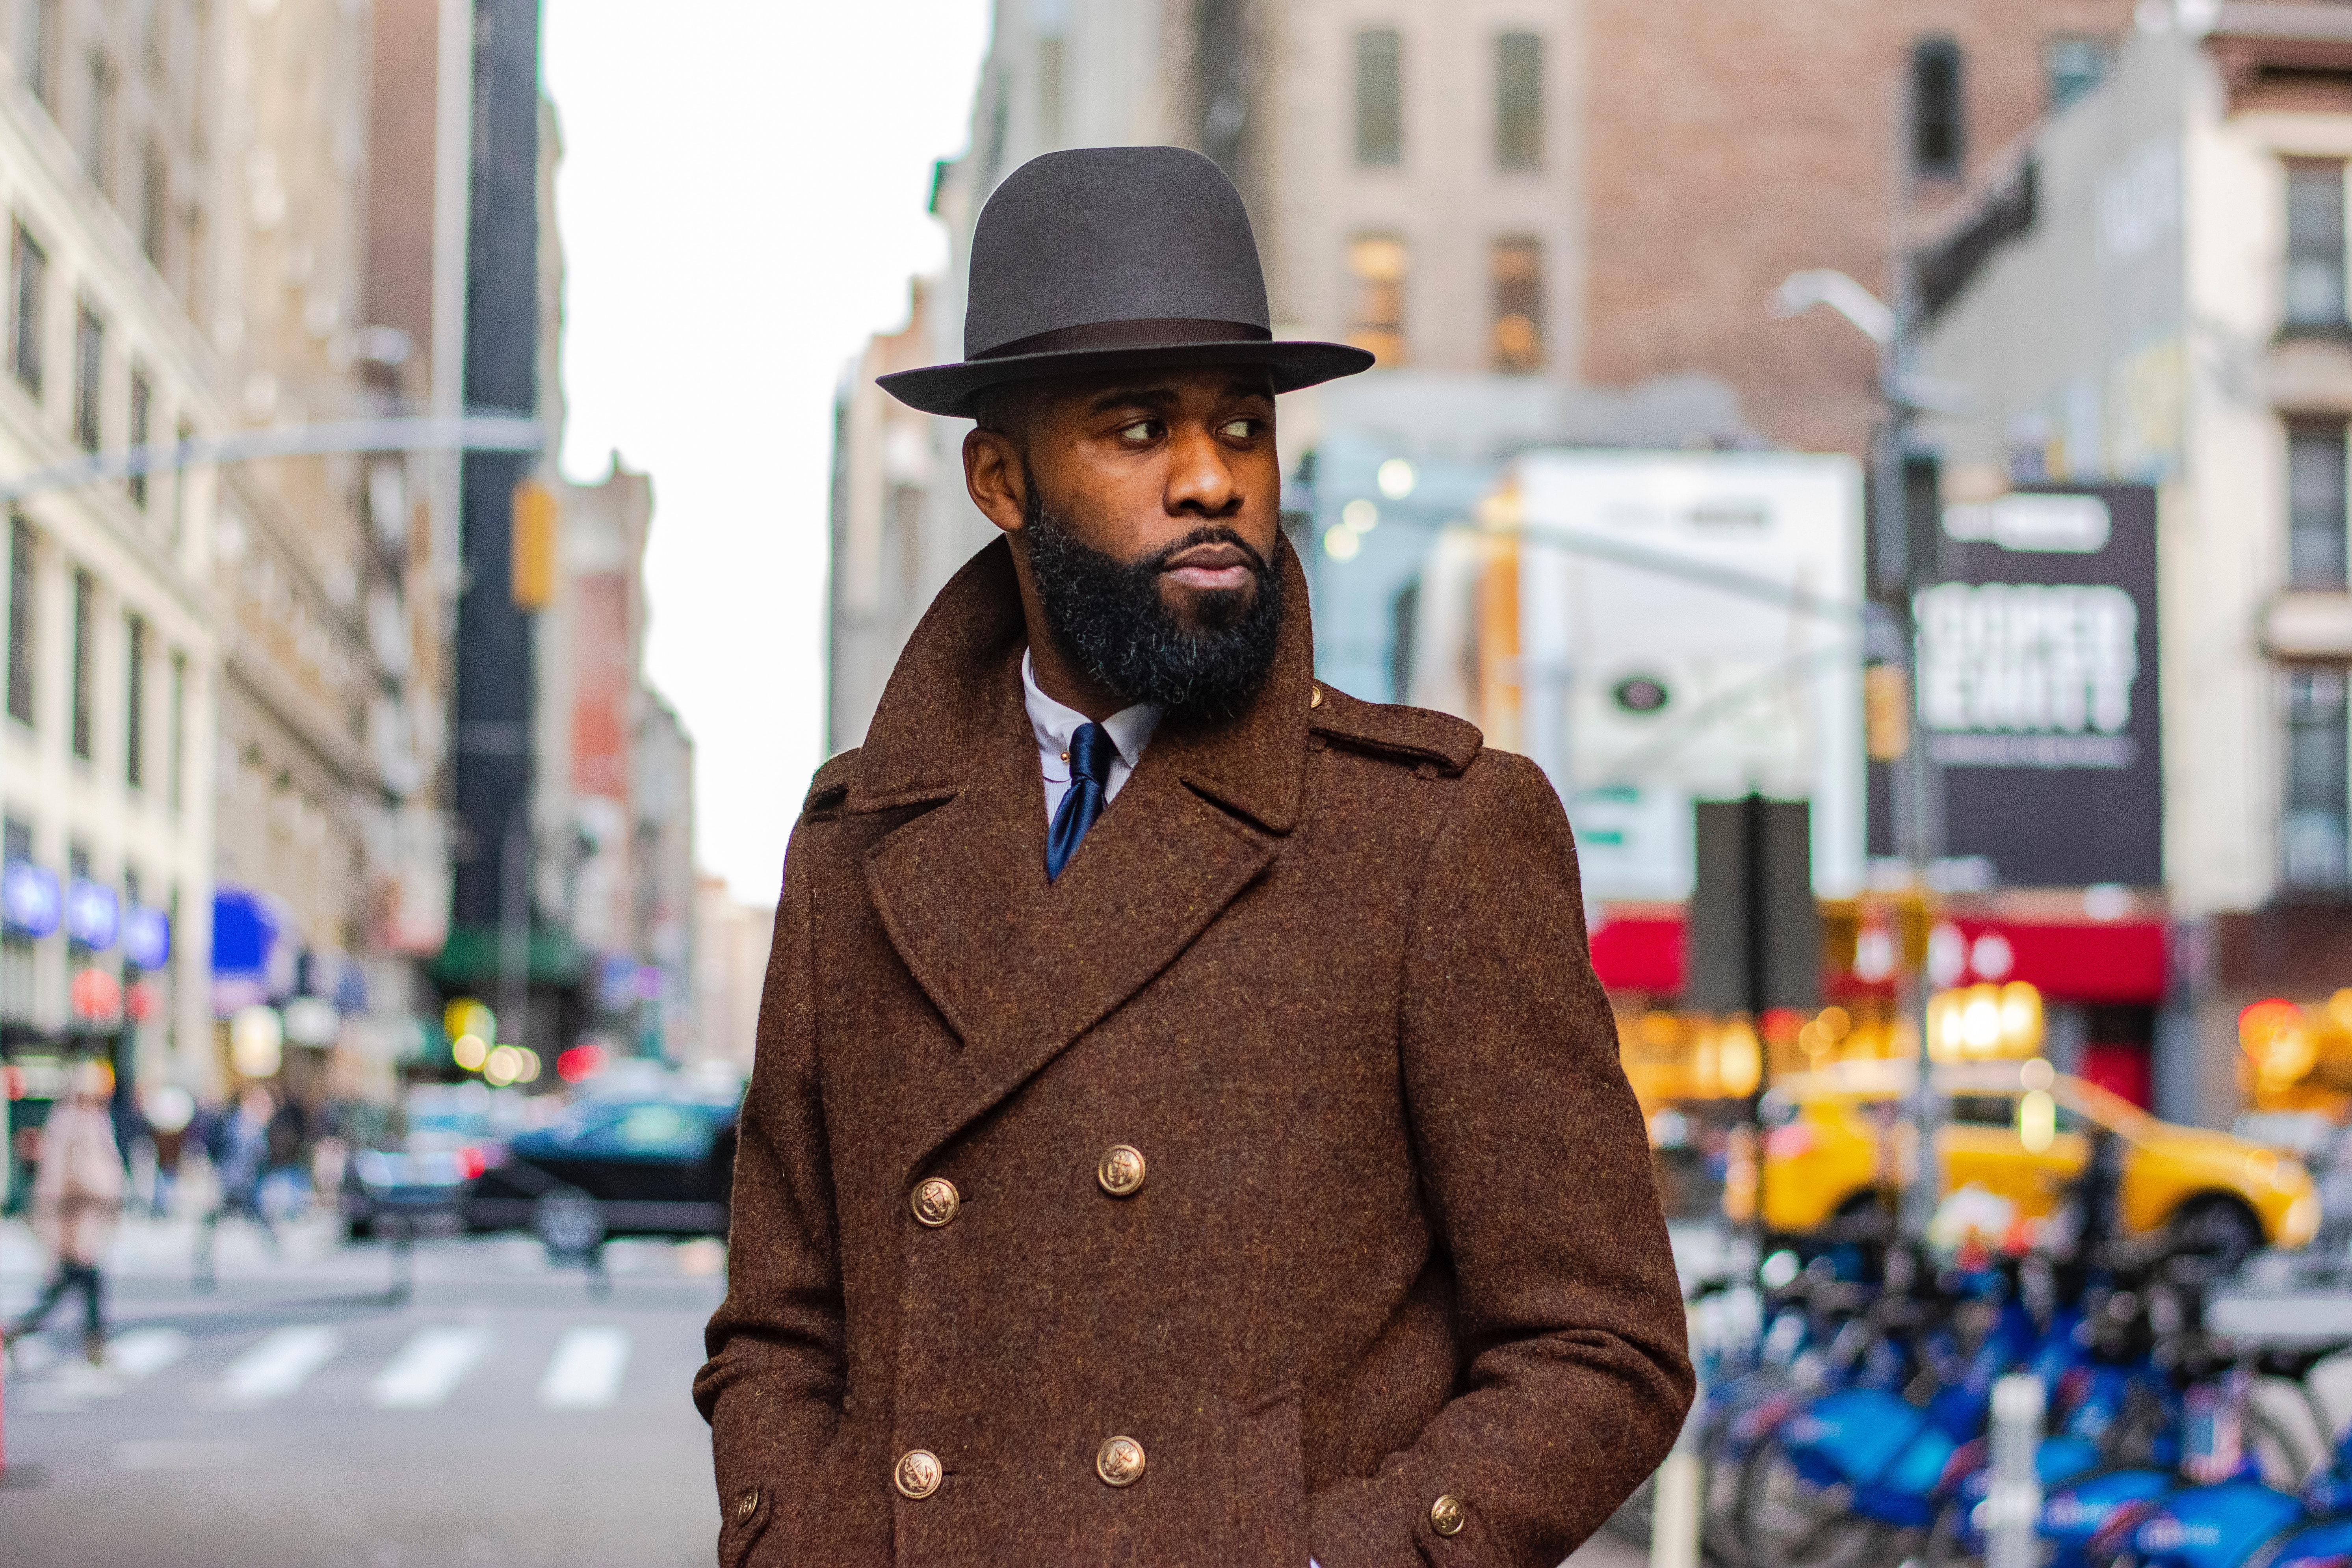
street fashion, fashion, urban area, street, fedora, human, hat, facial hair, headgear, outerwear, moustache, suit, beard, jacket, fashion accessory, city, road, coat, bowler hat, denim, style